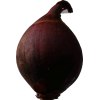
Label: red_onion